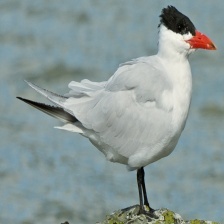
Species: CASPIAN TERN
Scientific name: HYDROPROGNE CASPIA